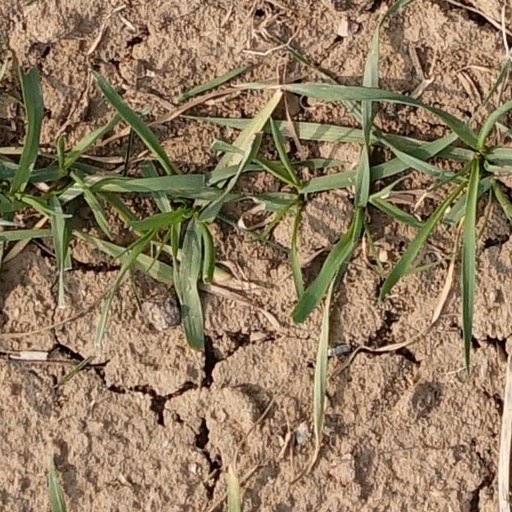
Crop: wheat